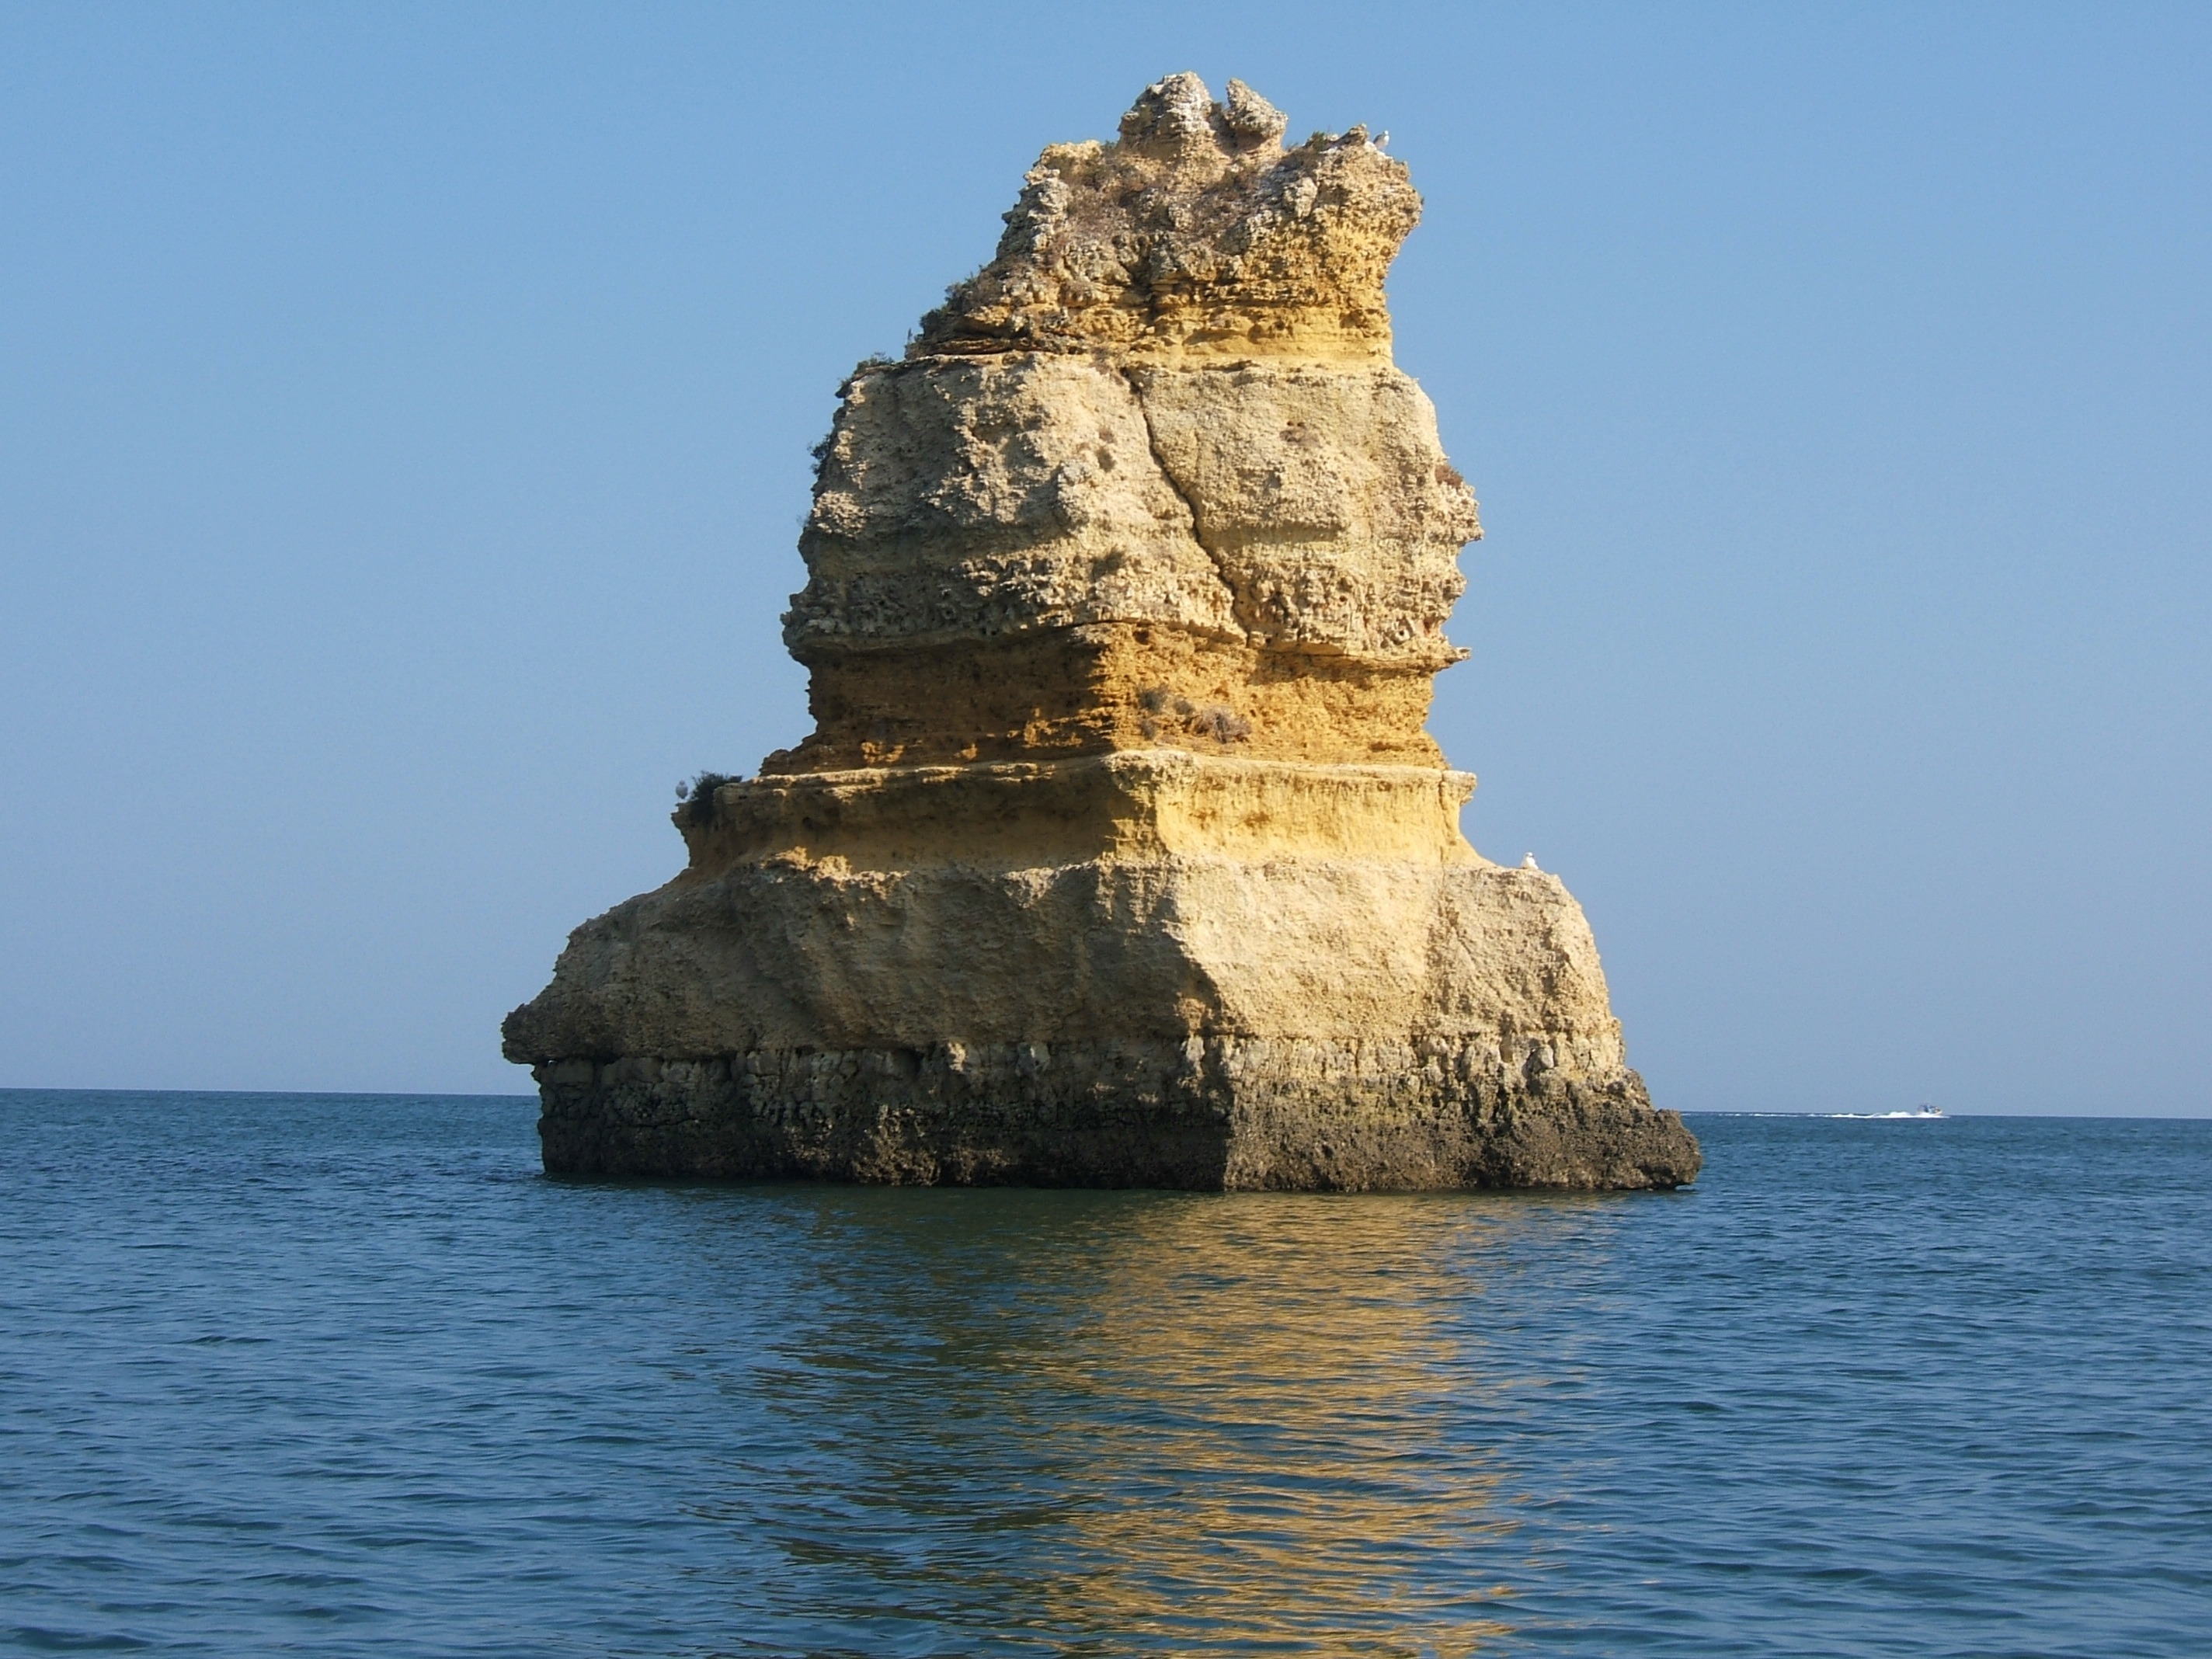
sea, coast, nature, rock, formation, cliff, tower, bay, stack, terrain, material, rocks, portugal, formations, cape, islet